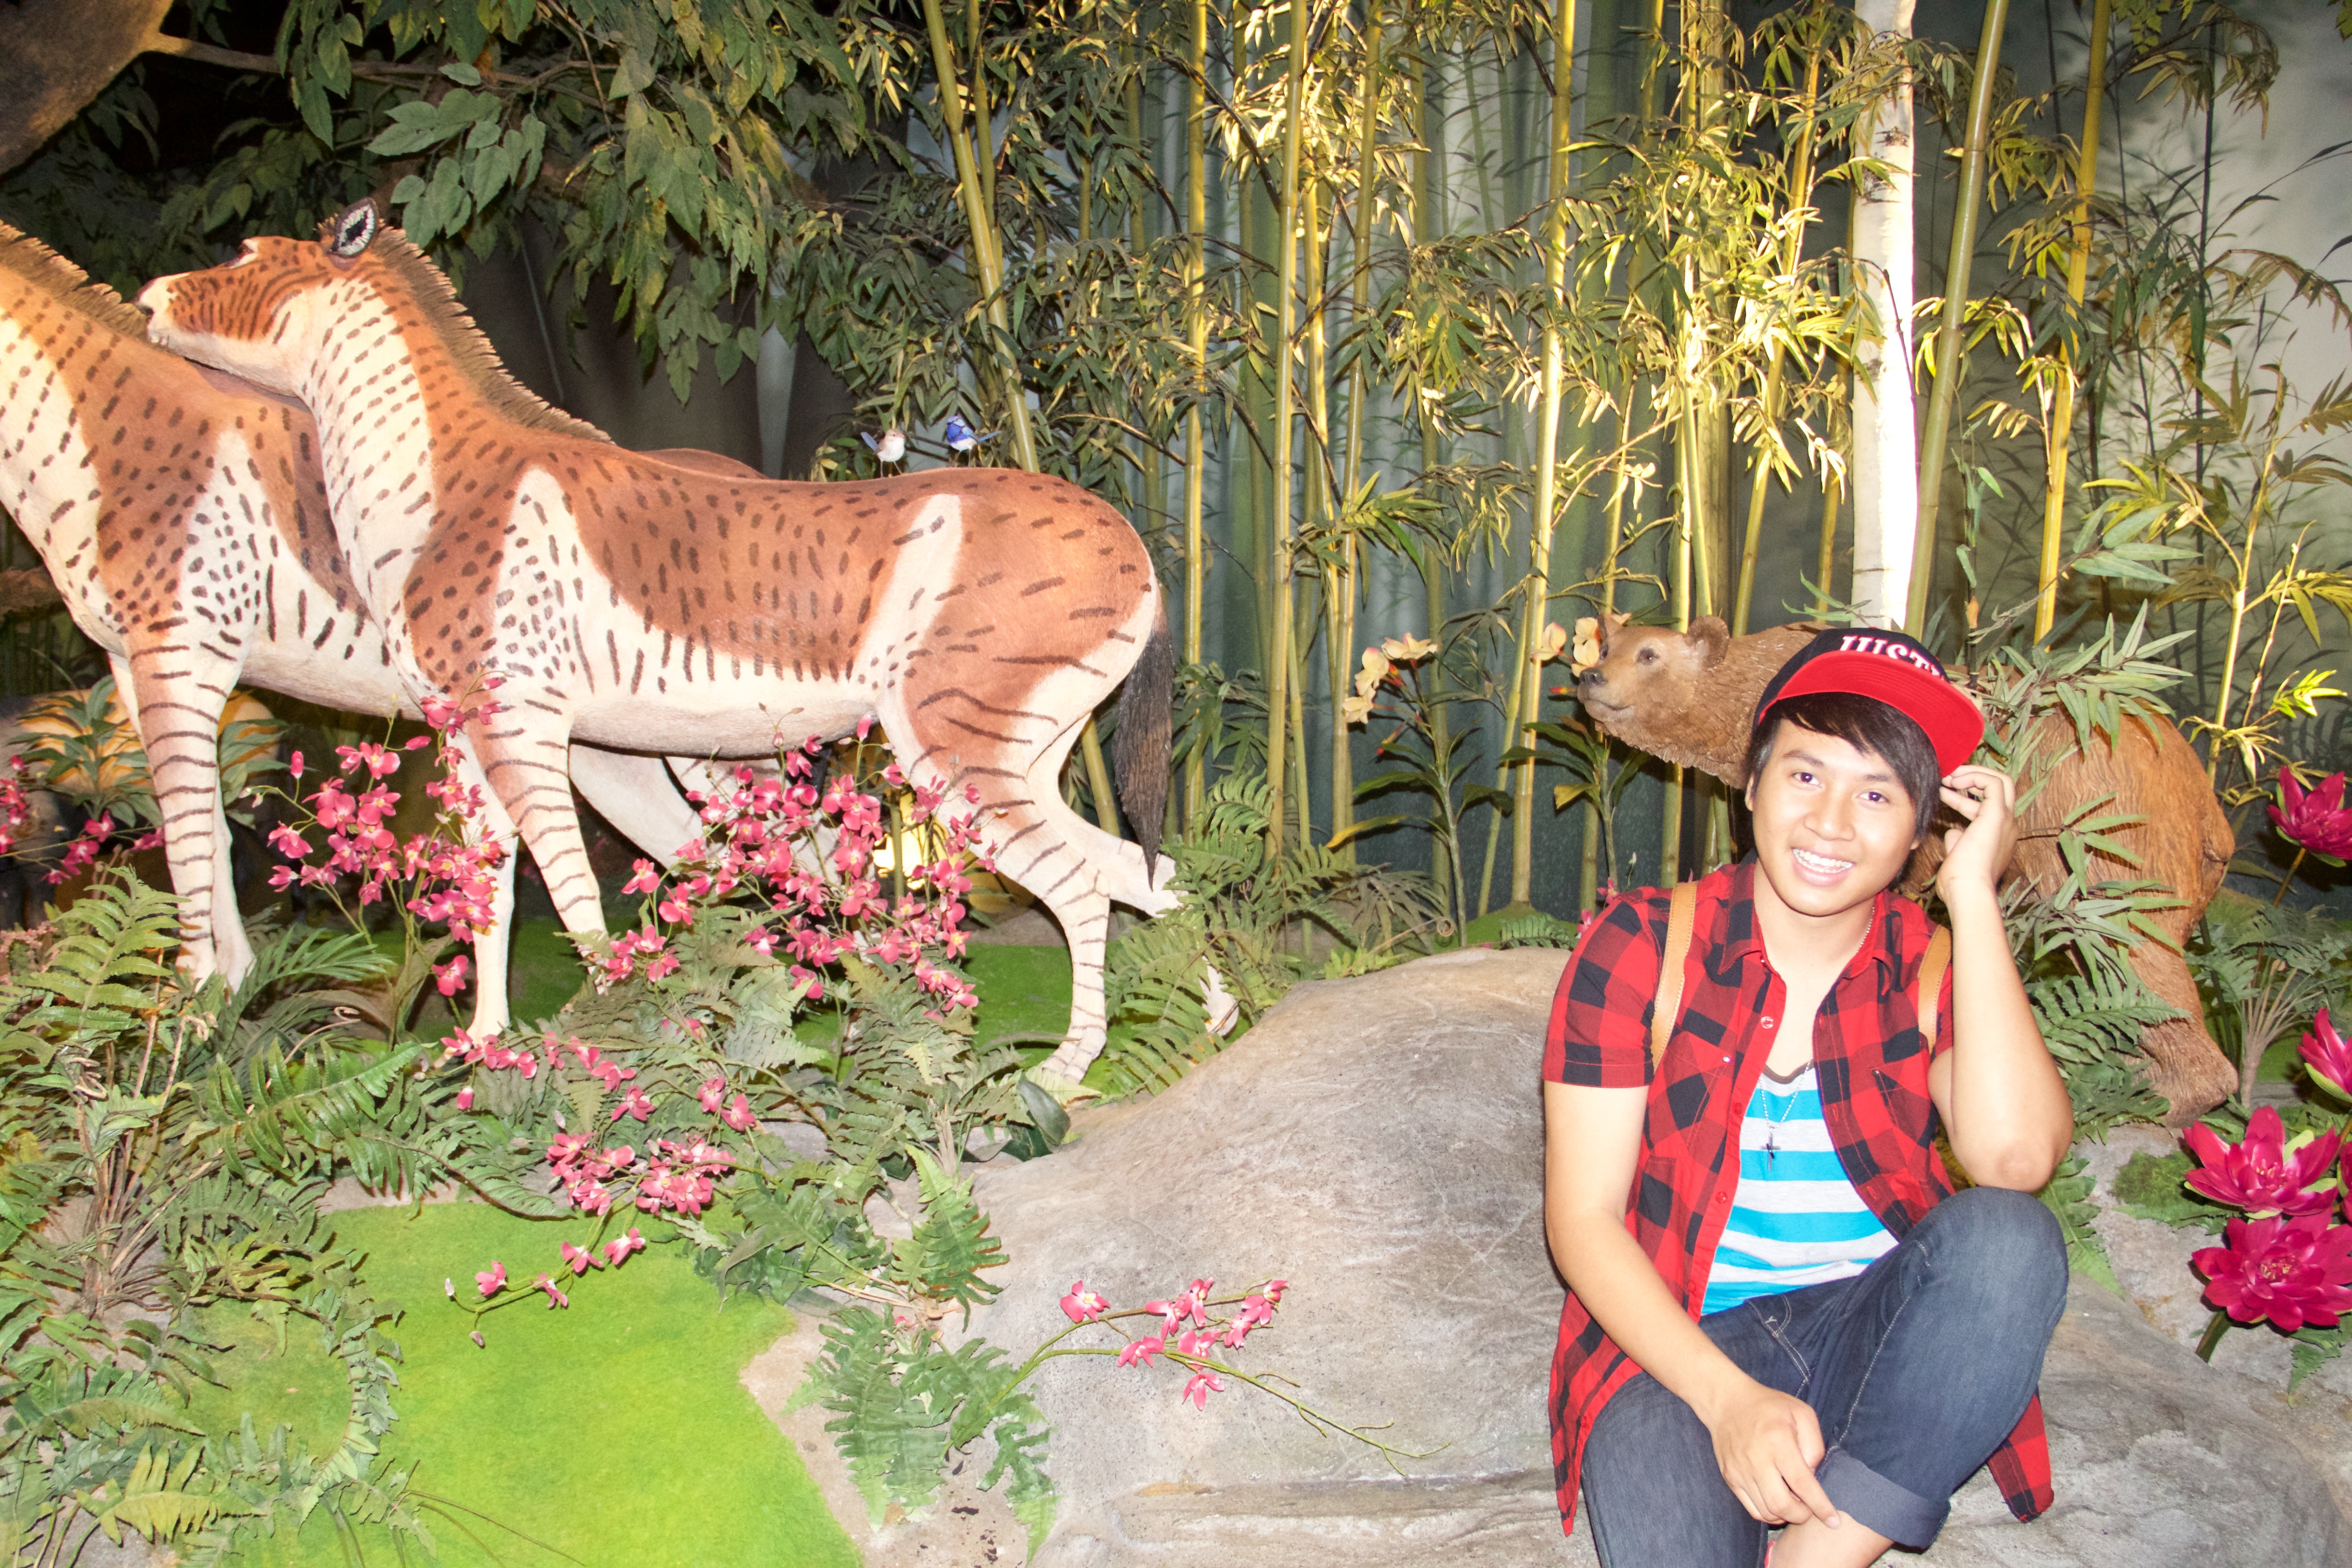
tree, flower, zoo, jungle